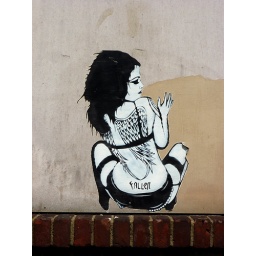
girl in window 3